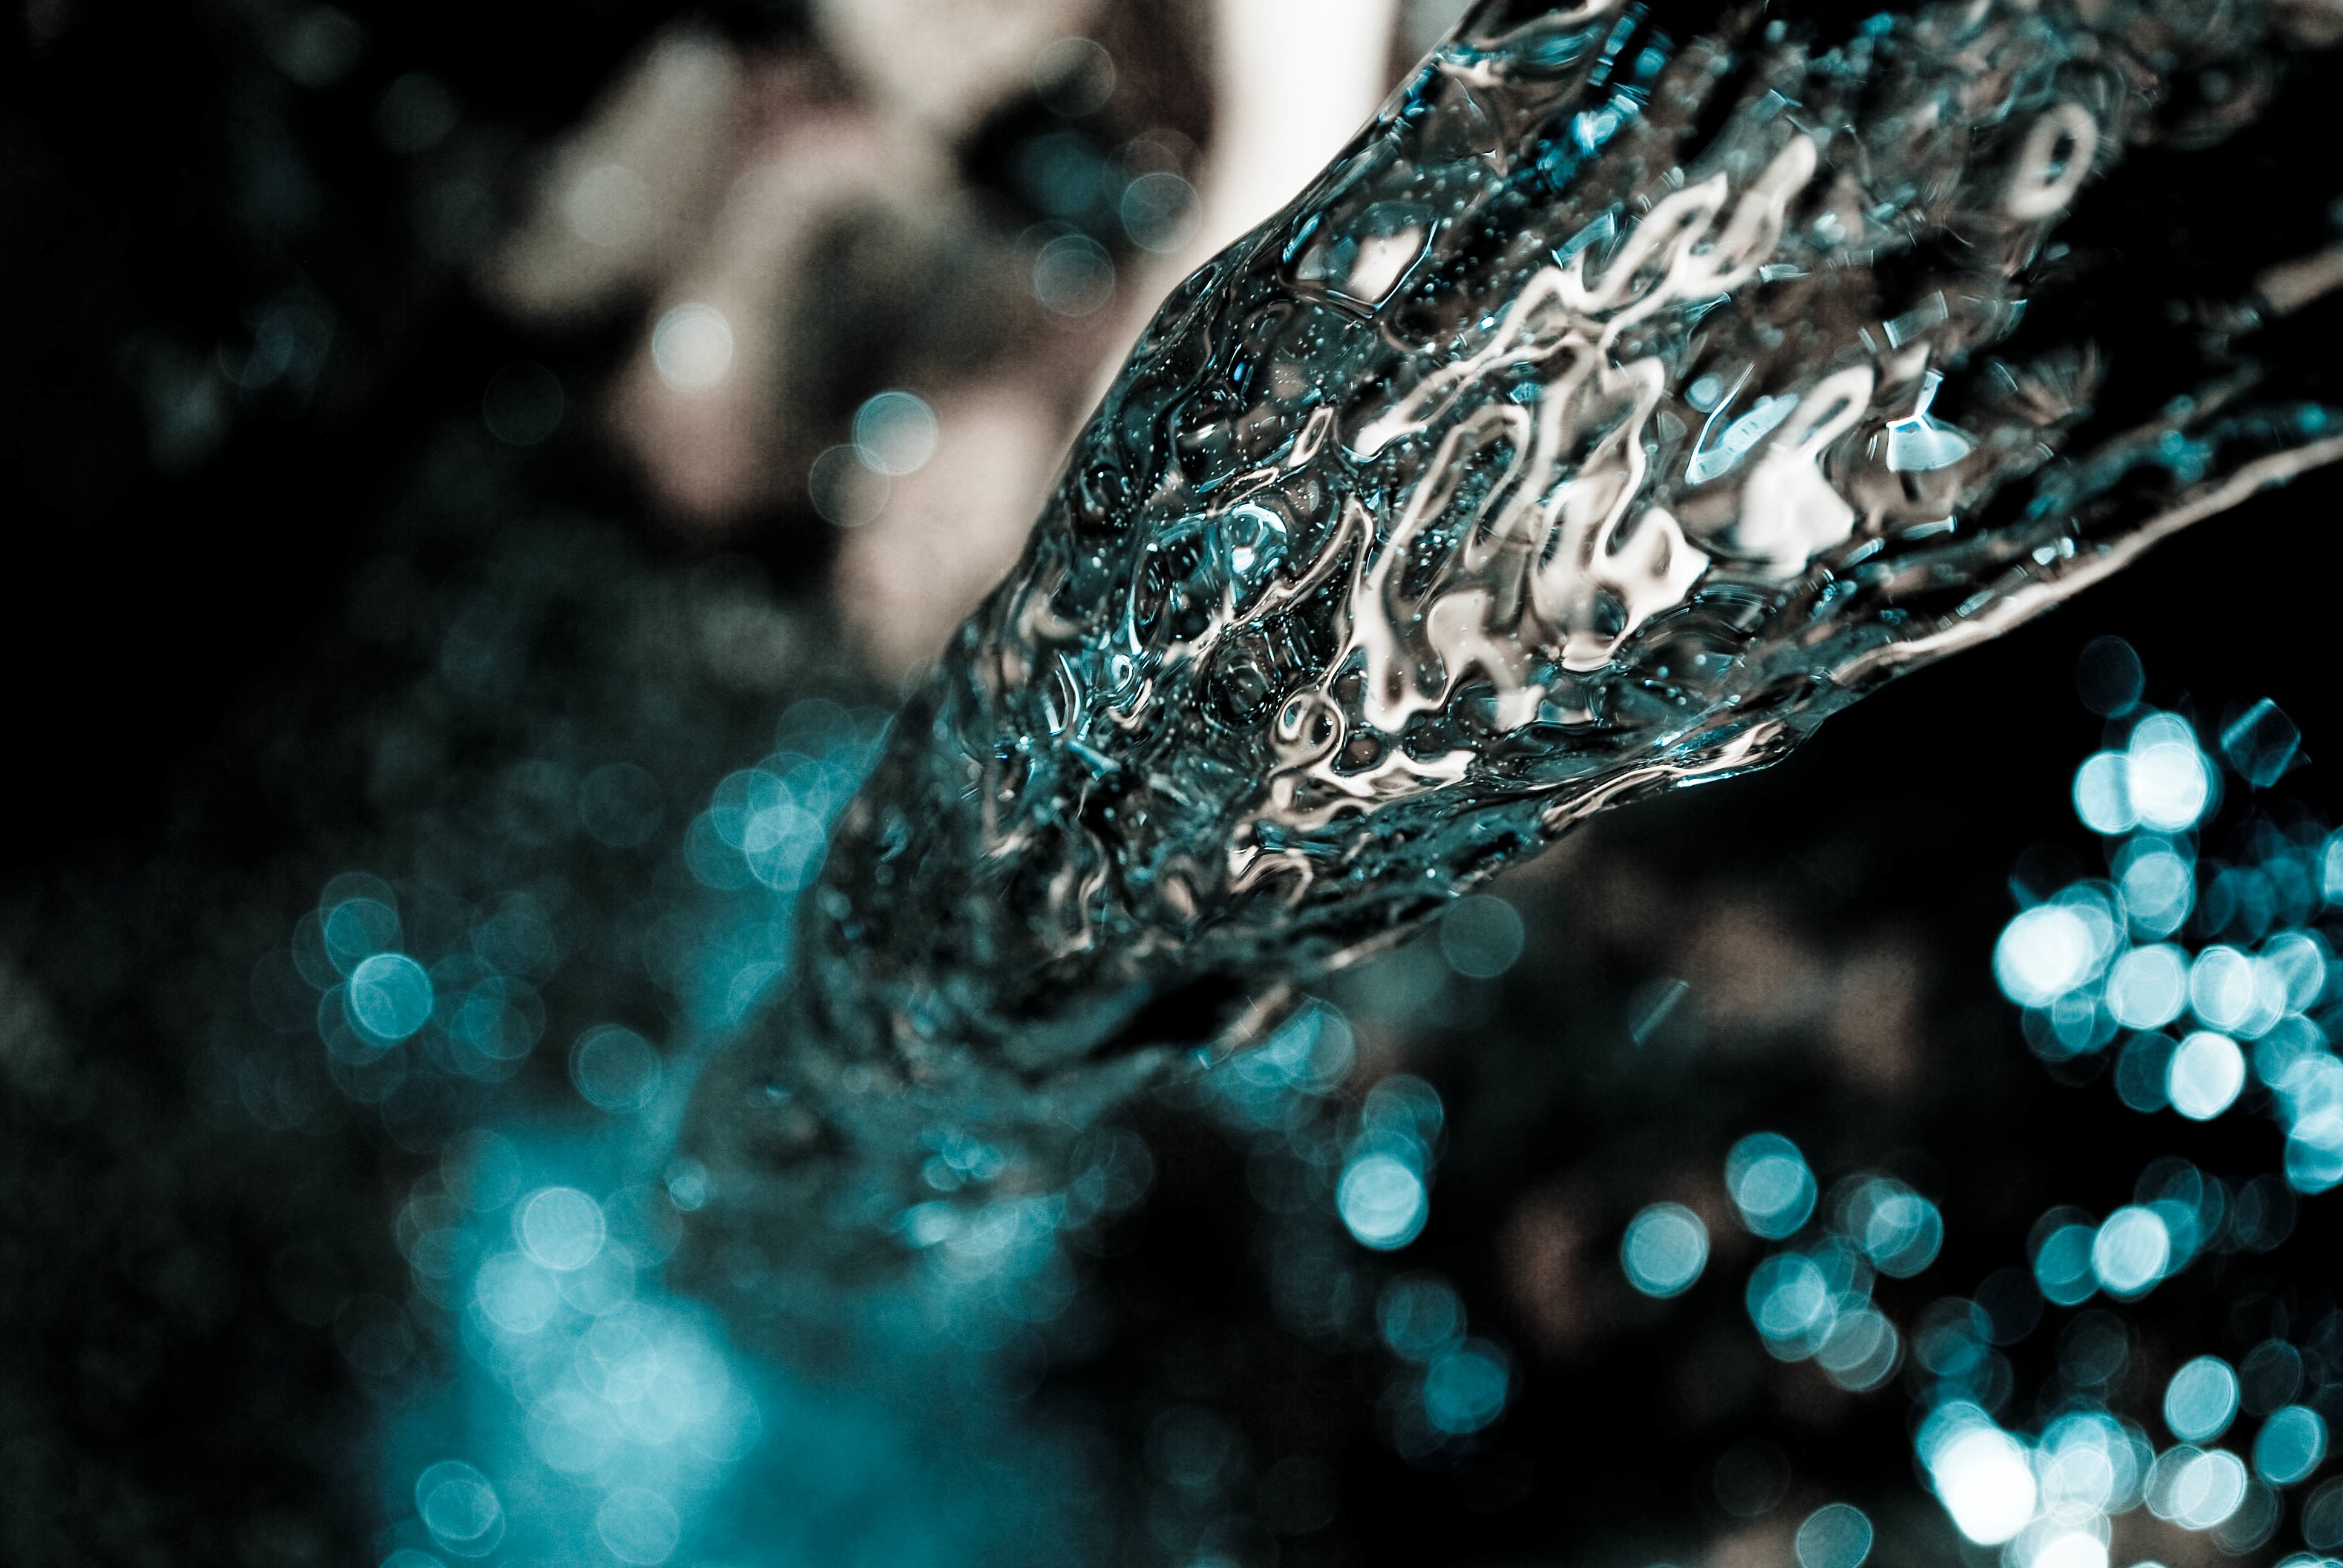
water, light, night, photography, flower, green, reflection, color, darkness, blue, close up, macro photography, computer wallpaper